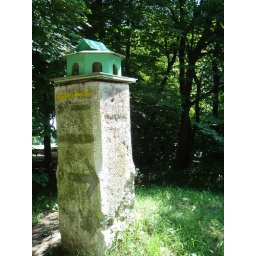
a bird house in budpest, hungary